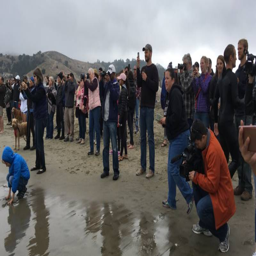
there was no shortage of people to check out - and photograph - the dogs and their humans willing to brave the cold waters off tourist attraction .